Tuscarora High School (Maryland)

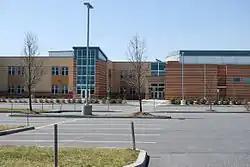

Tuscarora High School is a secondary school located at 5312 Ballenger Creek Pike just south of the corporate boundaries of Frederick, Maryland, United States.